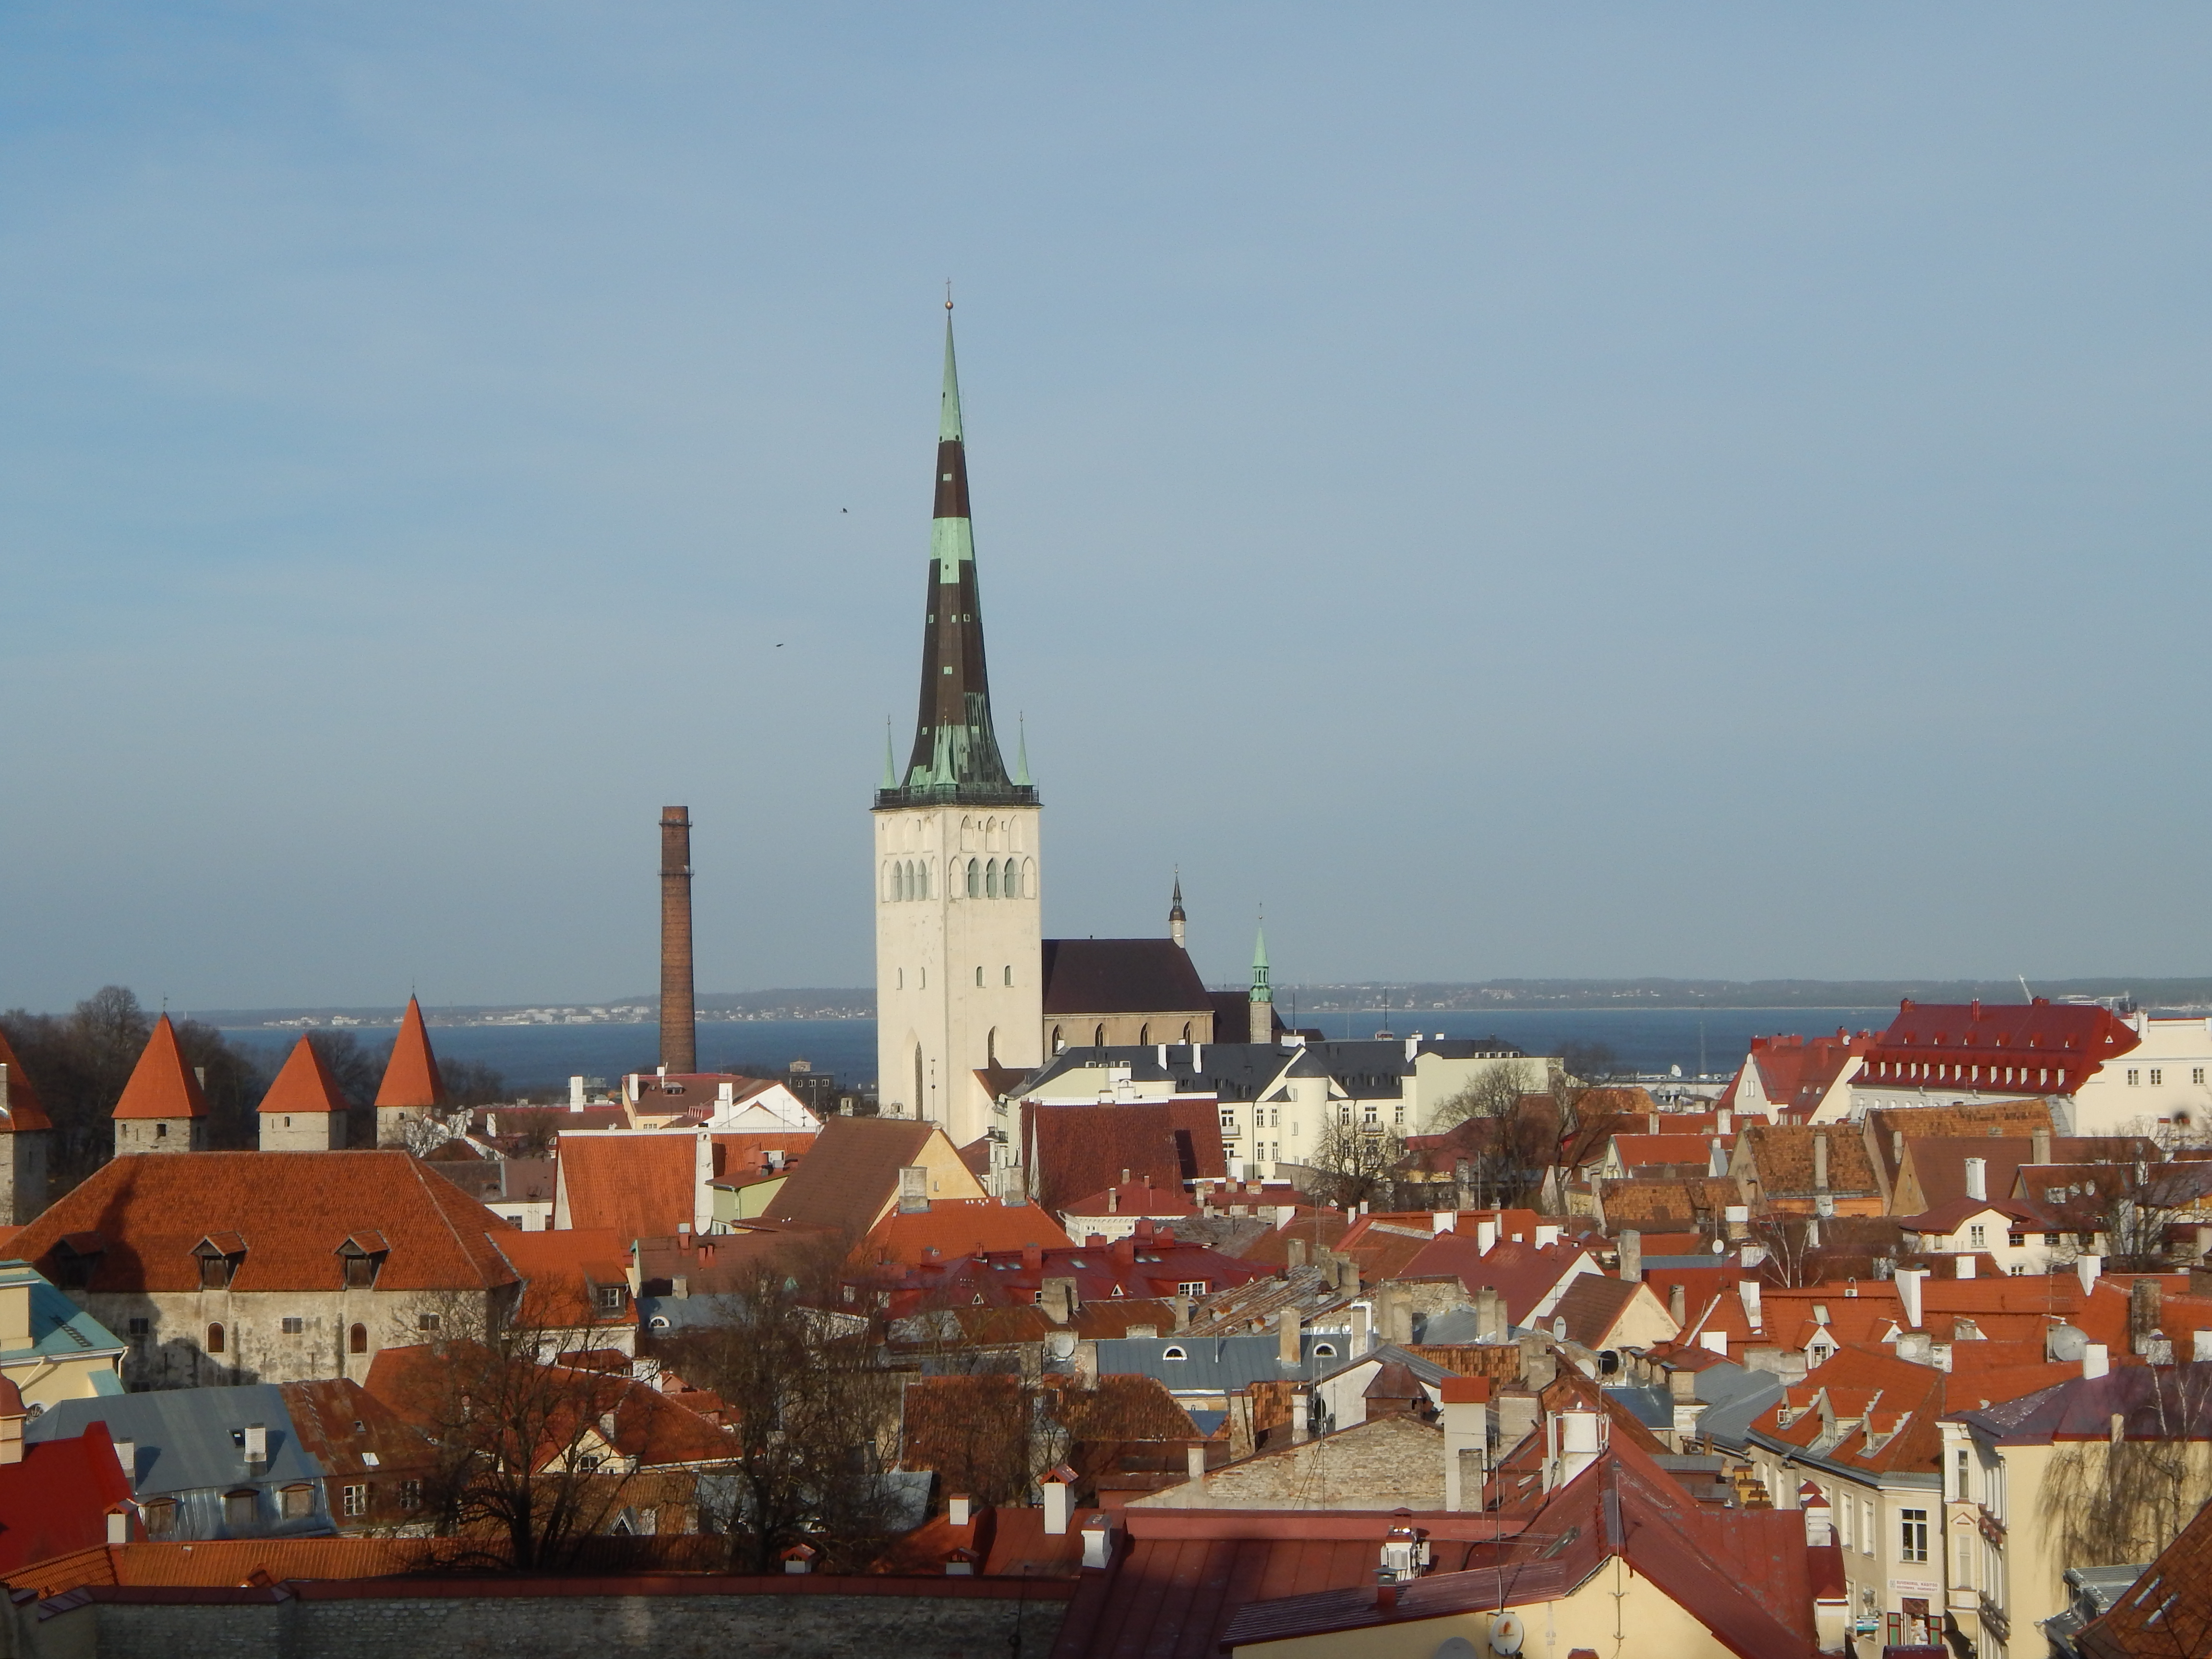
city, house, houses, town, landmark, human settlement, urban area, spire, roof, sky, steeple, metropolitan area, tower, cityscape, skyline, building, architecture, horizon, tourism, photography, metropolis, church